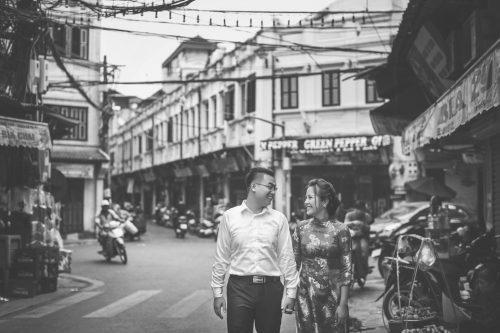
người đàn ông nắm tay người phụ nữ đi ở trên một con phố